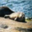
Label: seal